Yorkdale–Glen Park

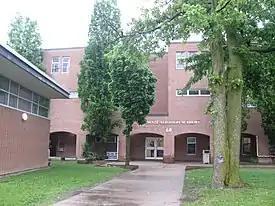
Dante Alighieri Academy is a Catholic secondary school in the Toronto Catholic District School Board.

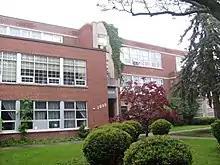
C.B. Parsons Junior High School was established by the North York Board of Education and is occupied by Fieldstone Day School as Canada's only Cambridge private school.

Two public school boards operate elementary schools in Glen Park, the separate Toronto Catholic District School Board (TCDSB), and the secular Toronto District School Board (TDSB). Public elementary schools in the neighbourhood include: